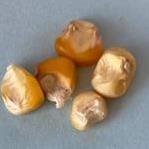
Maize quality: Bad